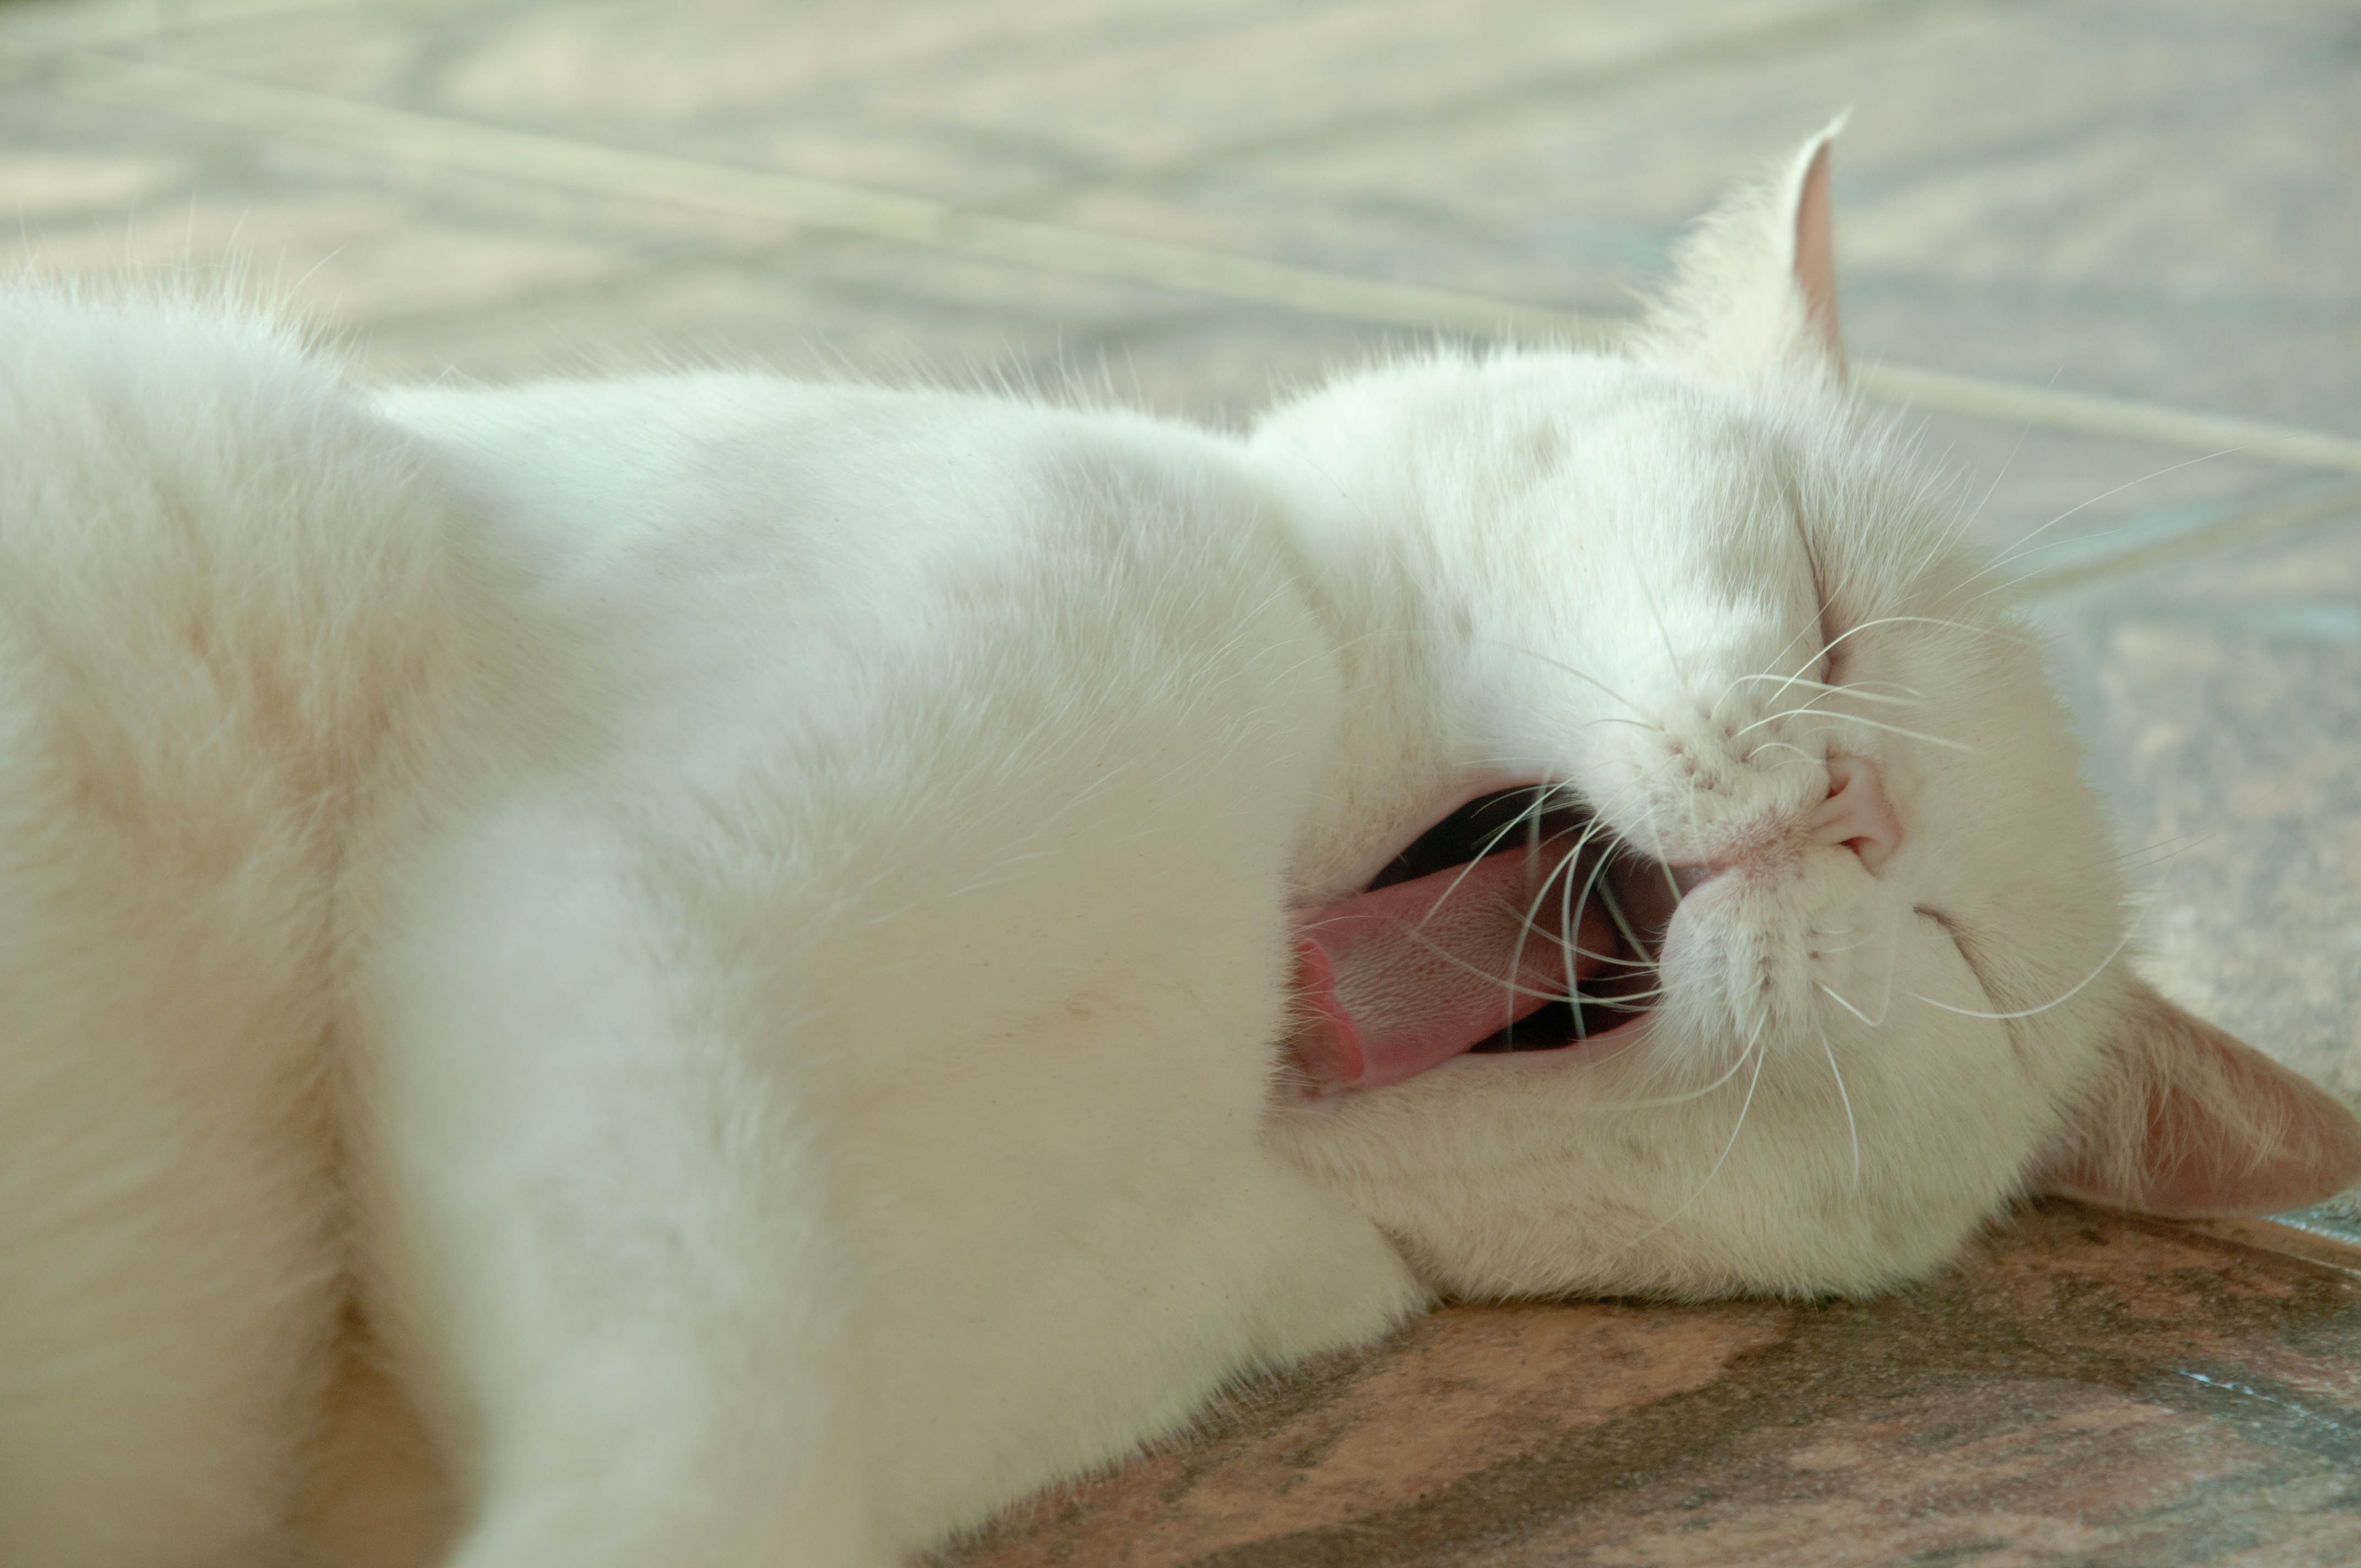
white, cat, mammal, yawn, nap, close up, nose, whiskers, sleepy, skin, vertebrate, lying, white skin, cuteness, small to medium sized cats, cat like mammal